Courtney Hawkins (baseball)

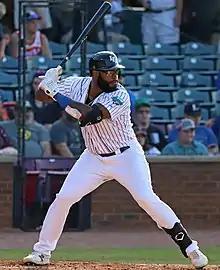
Hawkins with the Lexington Legends in 2021

Courtney James Hawkins (born November 12, 1993) is an American professional baseball outfielder who is a free agent. He has previously played in Nippon Professional Baseball (NPB) for the Fukuoka SoftBank Hawks.